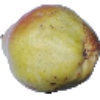
Label: Pear Williams 1